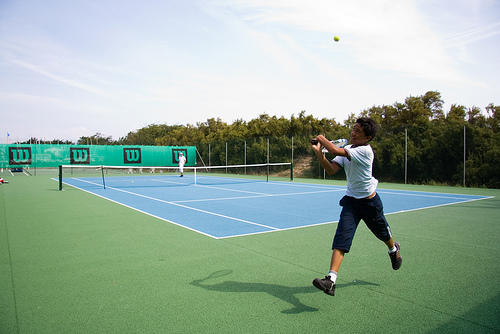
hai người đàn ông đang chơi tennis ở trên sân